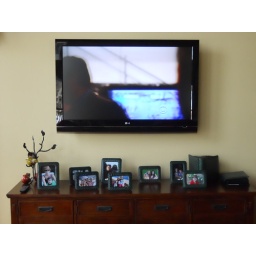
TV over a custom built cabinet